Mark Preston (businessman)

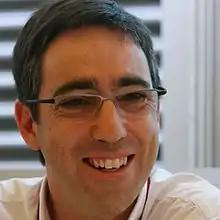
Mark Preston

Mark Andrew Preston (born 7 November 1968) is an Australian businessman and motorsport professional. He is currently the Motorsport Director of Lola Cars, and Director of Technology Integration - Industrial Autonomy of Oxa.